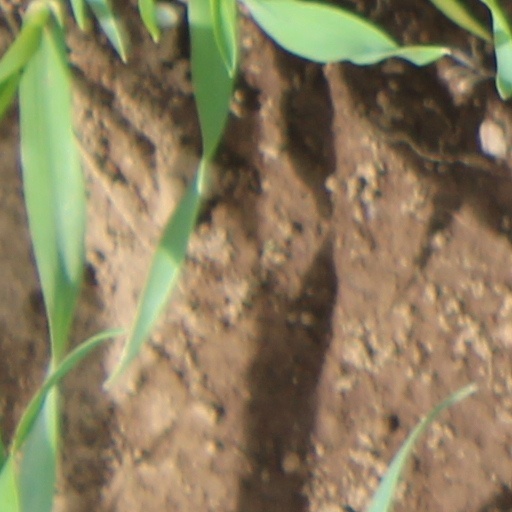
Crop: wheat